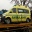
Label: ambulance